Academy Award for Best Original Screenplay

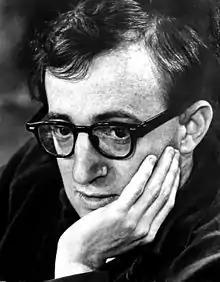
Woody Allen has received the most Oscar nominations in this category with 16, winning three times: for "Annie Hall", "Hannah and Her Sisters" and "Midnight in Paris"

Woody Allen has the most nominations in this category with 16, and the most awards with 3 (for "Annie Hall" (1977), "Hannah and Her Sisters" (1986), and "Midnight in Paris" (2011)). Paddy Chayefsky and Billy Wilder have also won three screenwriting Oscars: Chayefsky won two for Original Screenplay ("The Hospital" and "Network") and one for Adapted Screenplay ("Marty"), while Wilder won one for Adapted Screenplay ("The Lost Weekend", shared with Charles Brackett), and two for Original Screenplay ("Sunset Boulevard", shared with Brackett and D. M. Marshman Jr., and "The Apartment", shared with I. A. L. Diamond)